2008 California Golden Bears football team

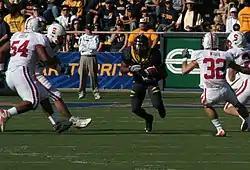
Jahvid Best running the ball against Stanford

Cal hosted Stanford for the 111th Big Game. The Cardinal had won the Axe back the previous year, snapping a five-game losing streak, and came in looking to get their sixth win to become bowl-eligible for the first time since 2001.